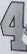
Number: 4